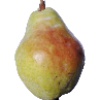
Label: pear_williams